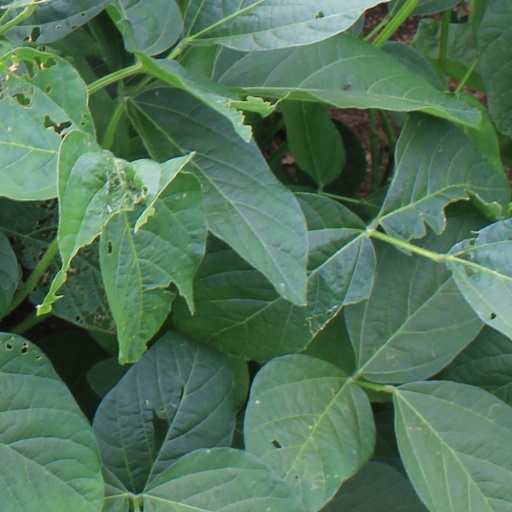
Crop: soybean